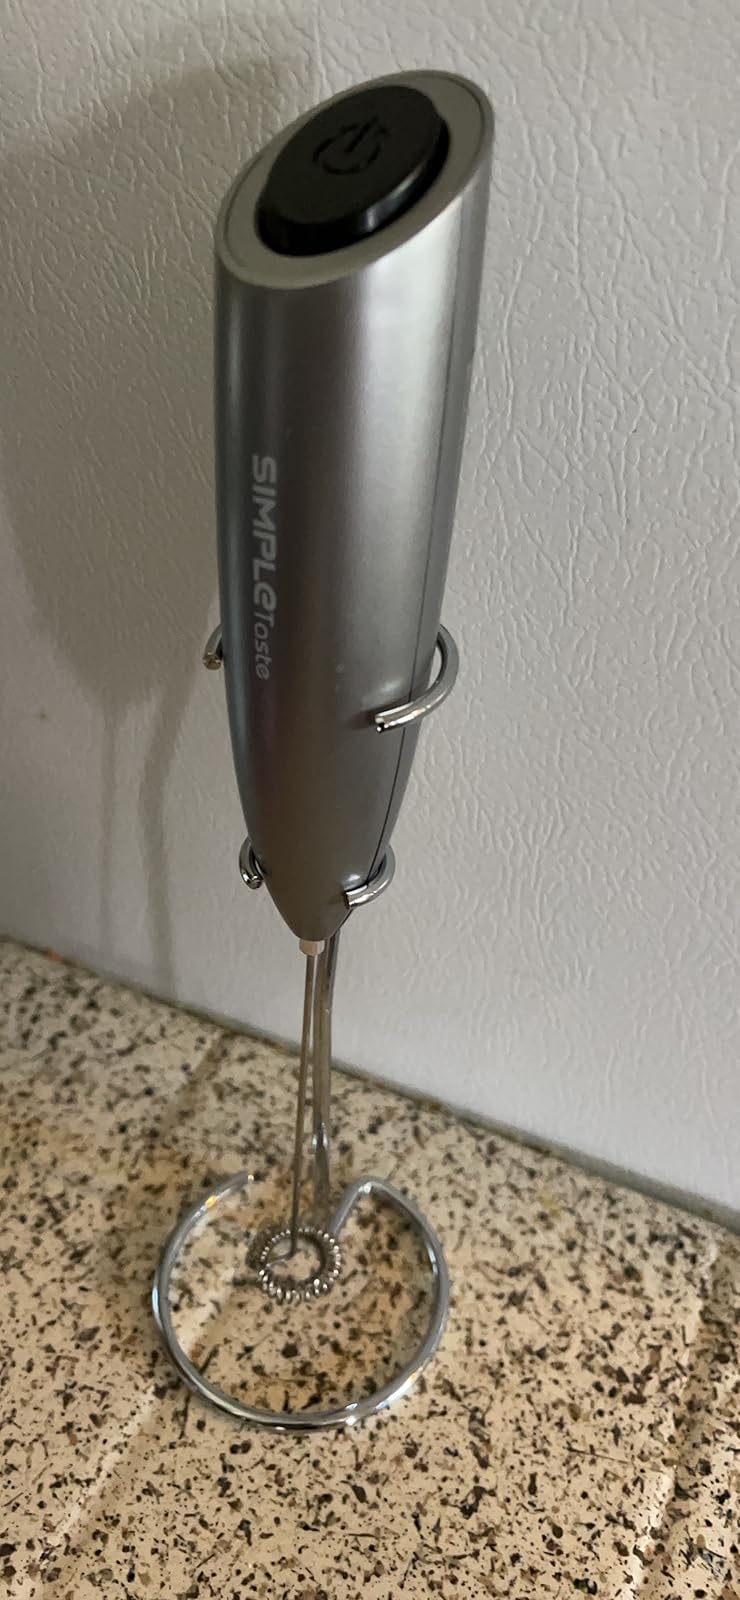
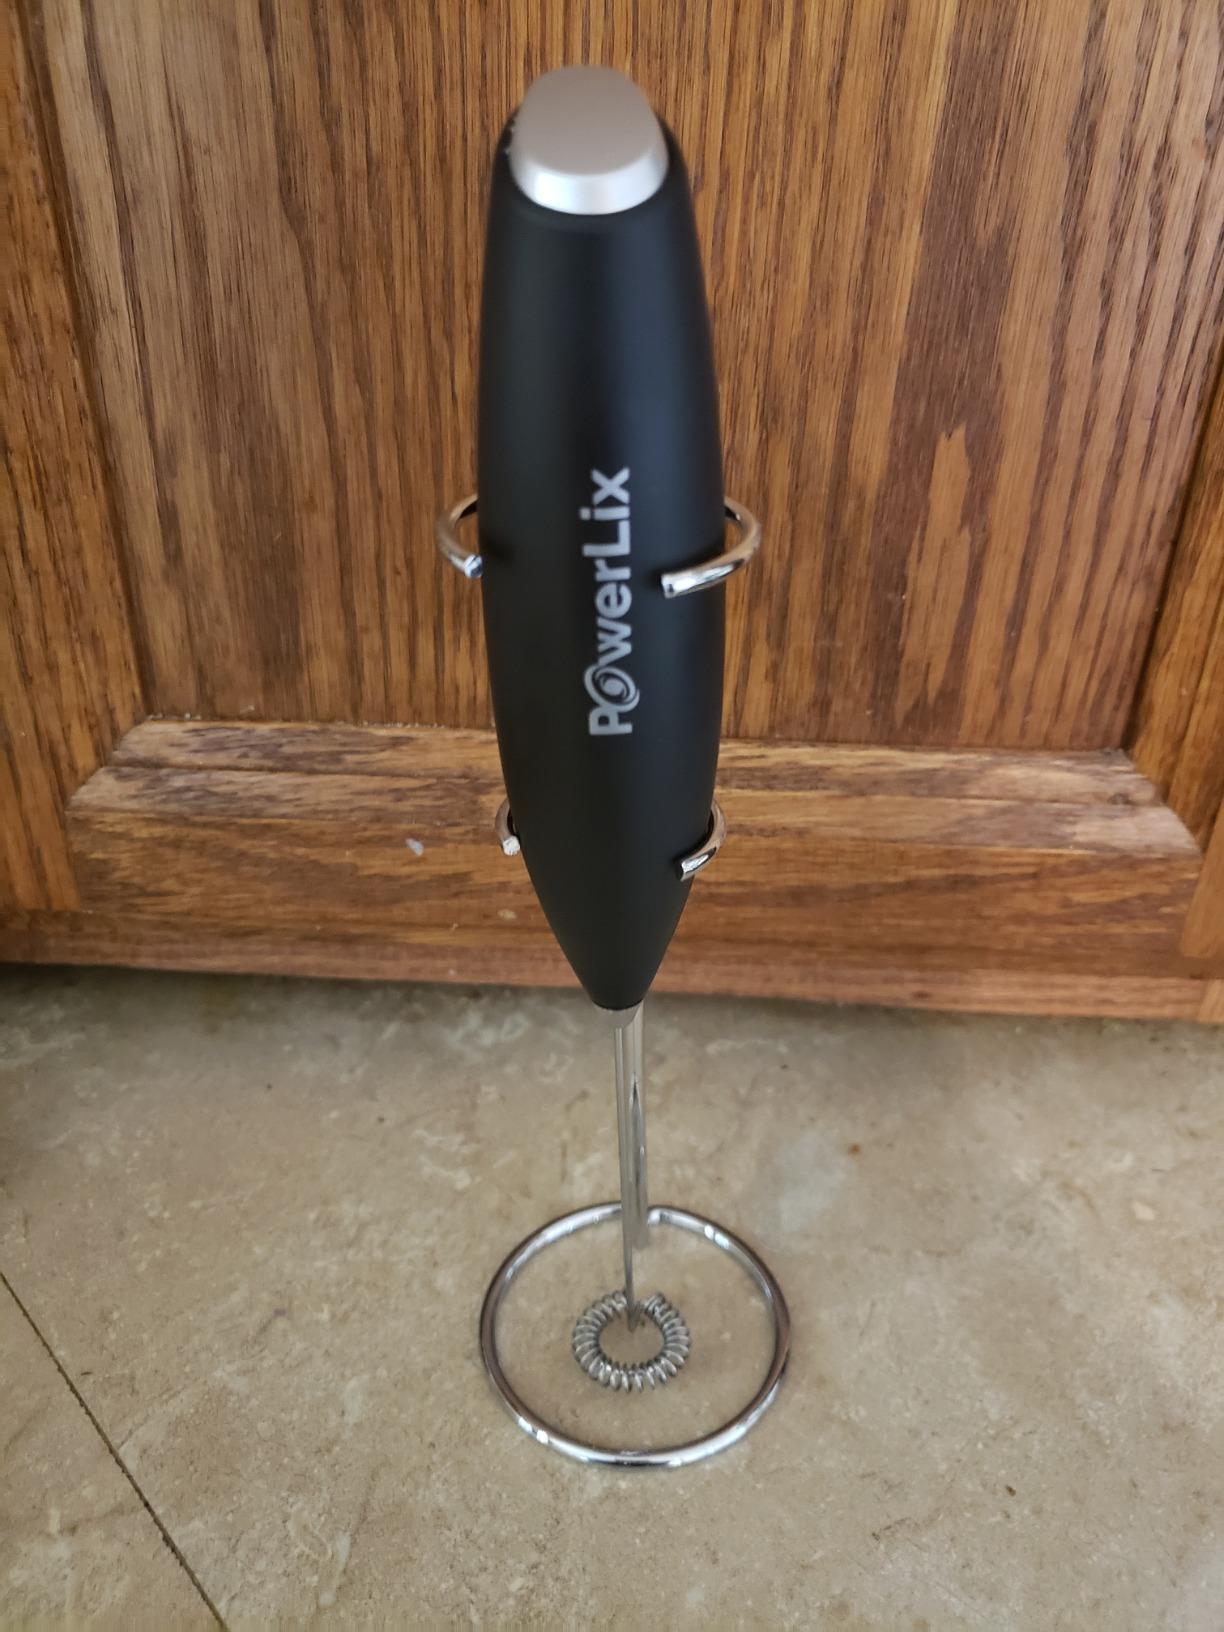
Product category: items_mixer
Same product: no